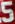
Number: 5